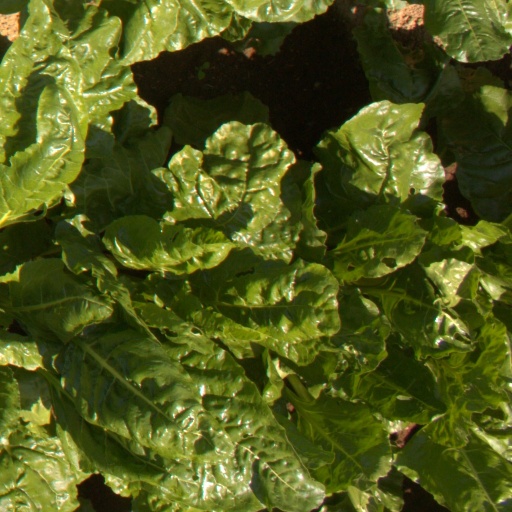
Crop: sugar beet